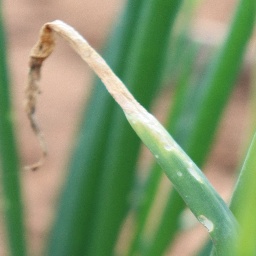
Label: Stemphylium leaf blight and collectrichum leaf blight